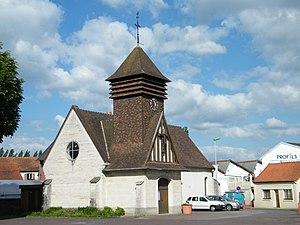
L'église.